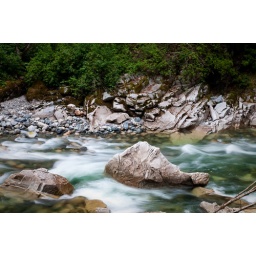
A rock in the river running beside the Othello Tunnels. Ewan said it looked like a fish and wanted a picture.